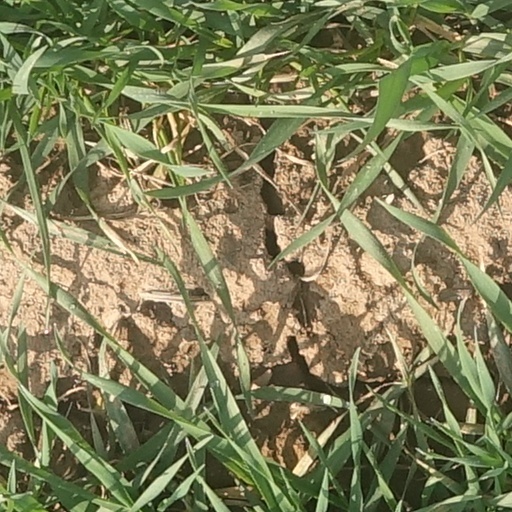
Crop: wheat